Rail transport

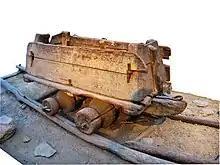
A 16th-century mine-cart, an early example of un-powered rail transport, used man power to operate.

In 1515, Cardinal Matthäus Lang wrote a description of the Reisszug, a funicular railway at the Hohensalzburg Fortress in Austria. The line originally used wooden rails and a hemp haulage rope and was operated by human or animal power, through a treadwheel. The line is still operational, although in updated form and is possibly the oldest operational railway.